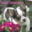
Label: dog